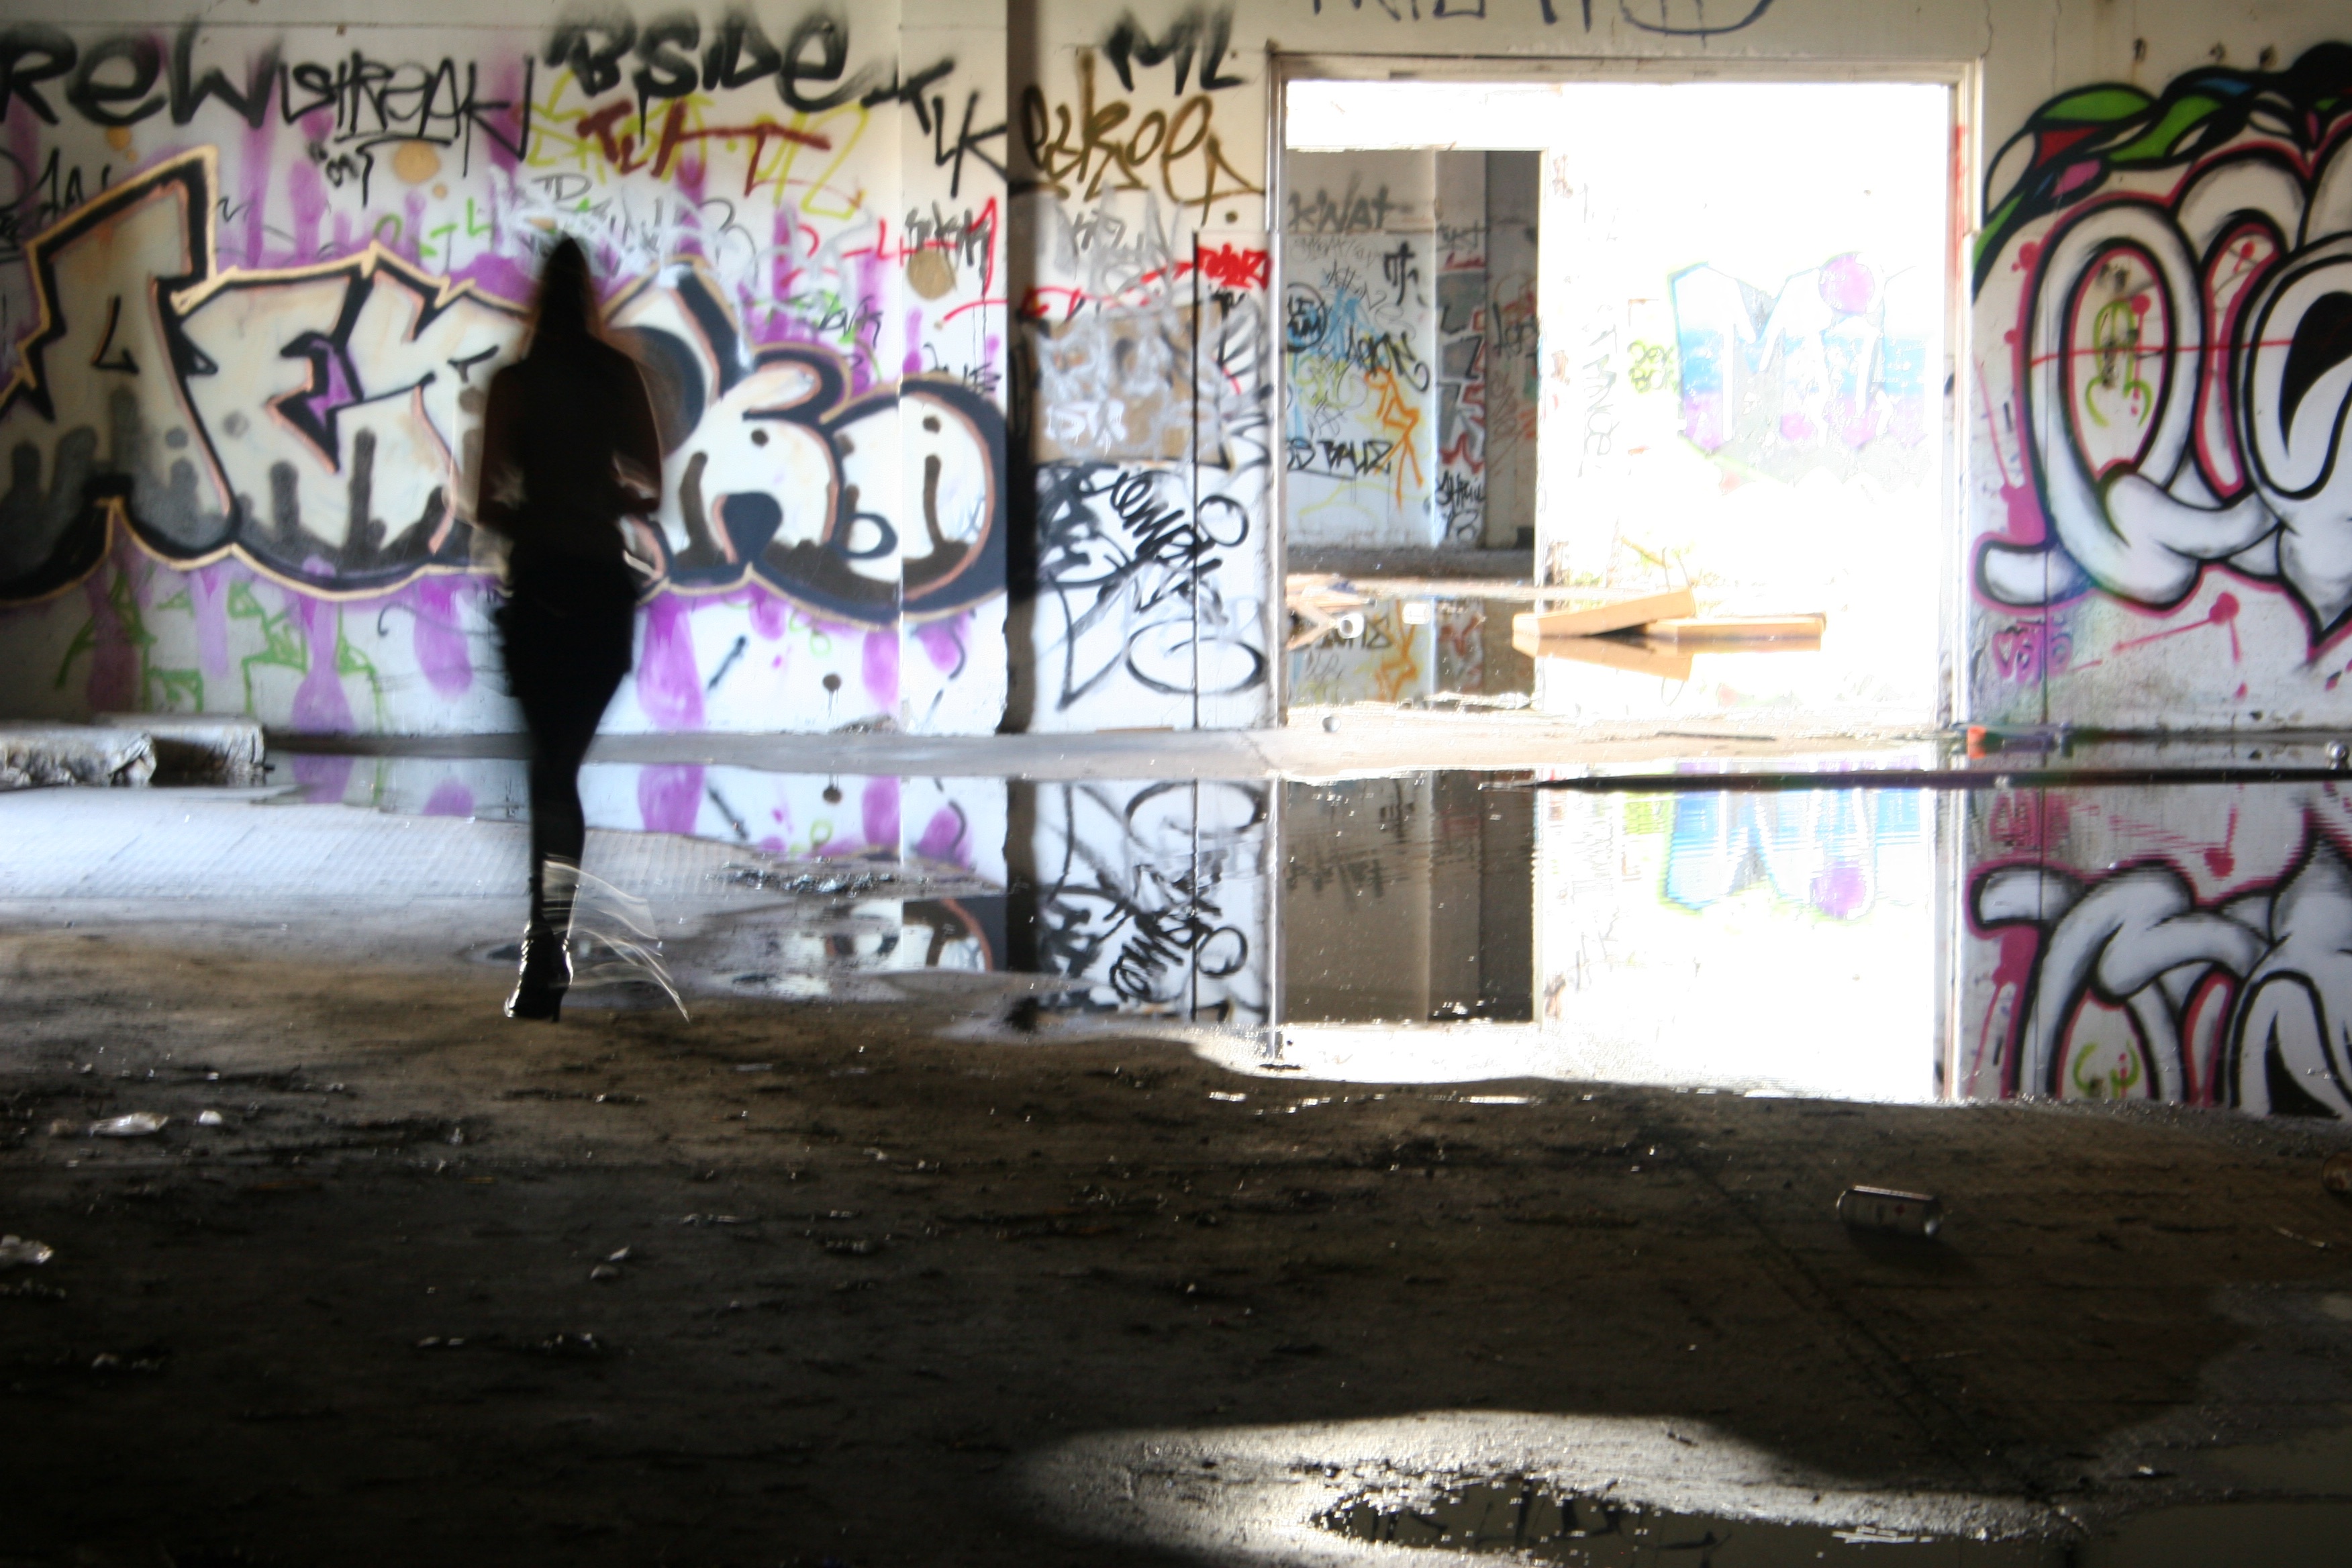
street, wall, color, graffiti, street art, art, urban area